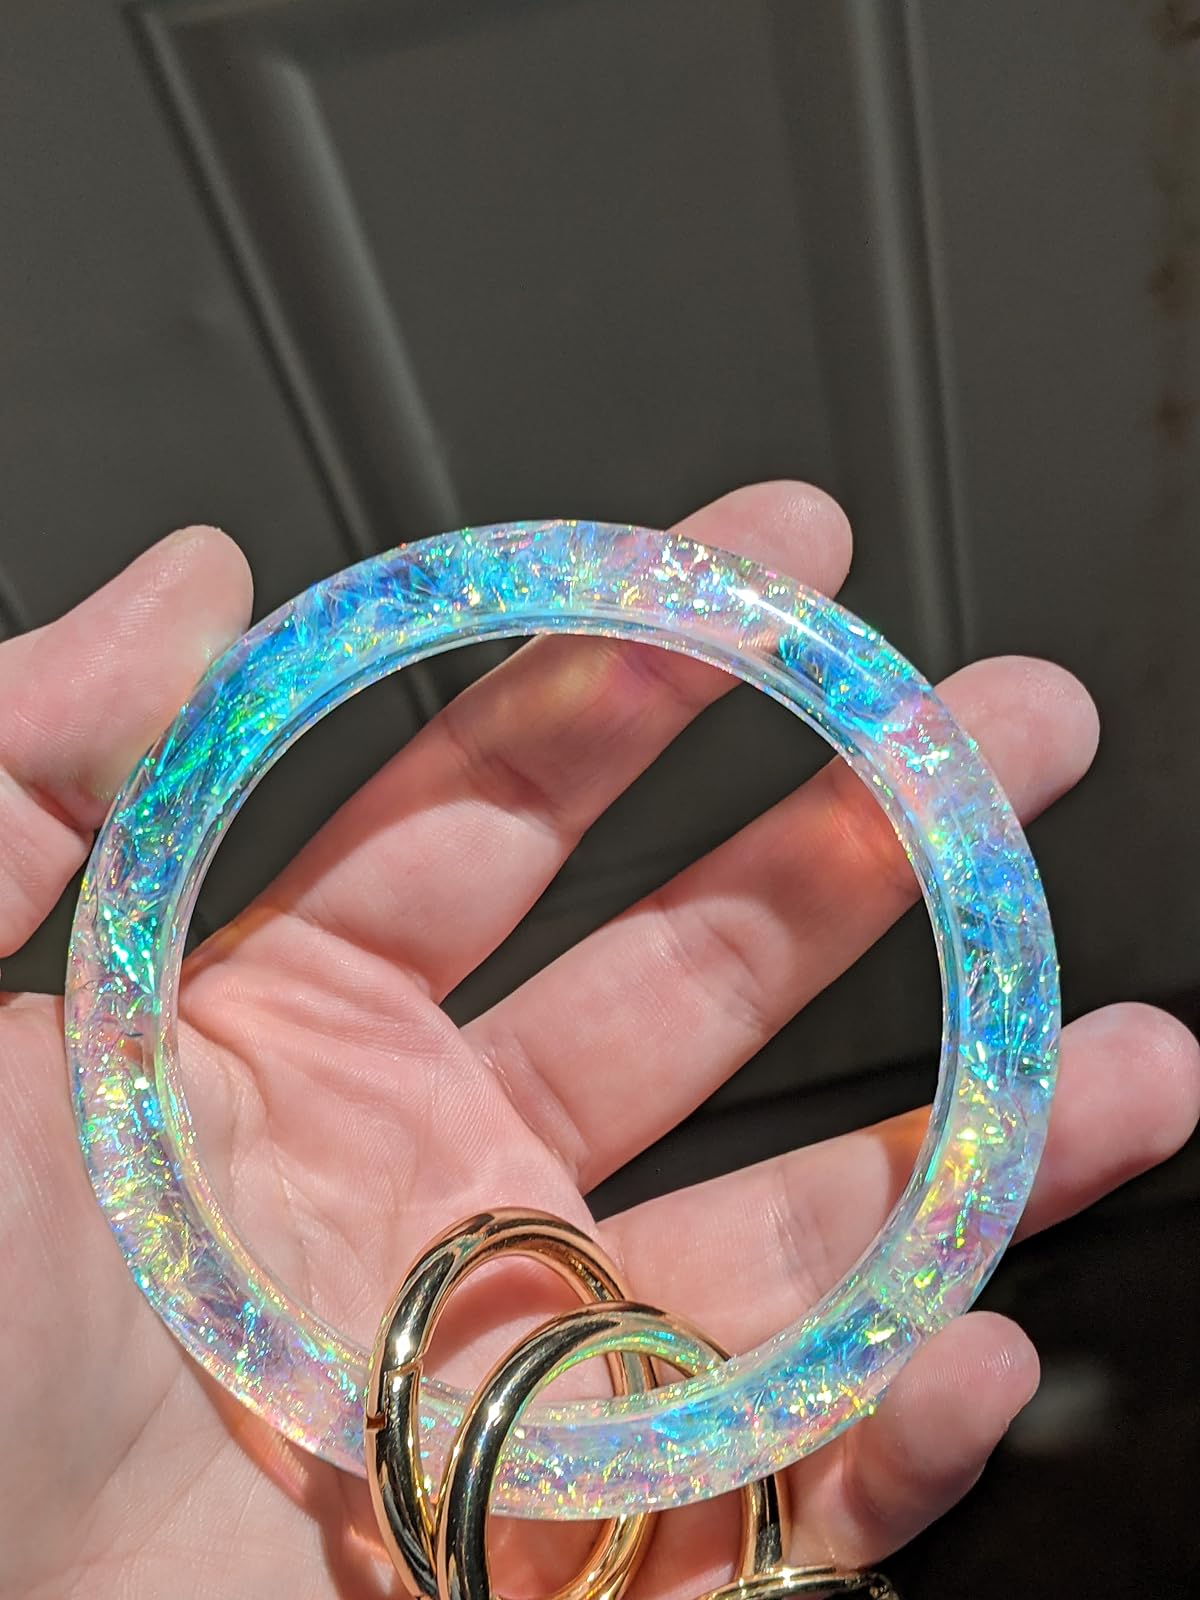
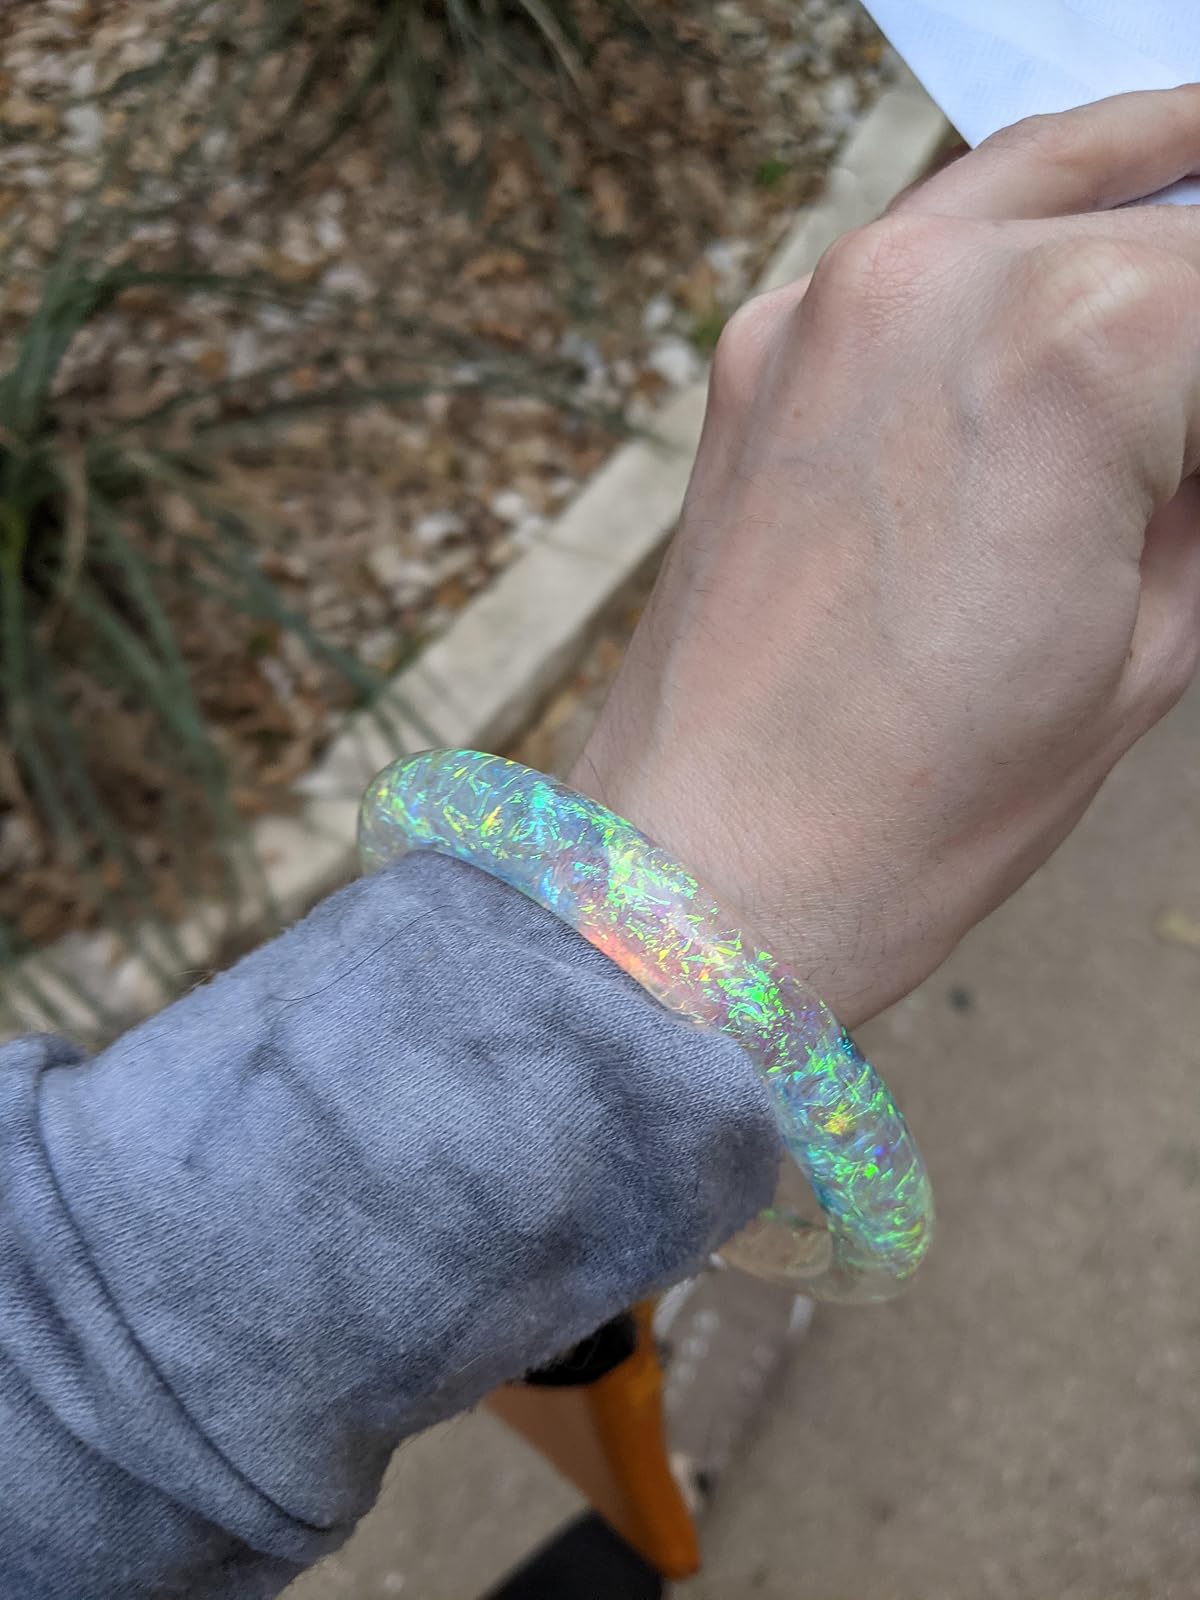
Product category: accessories_keychain
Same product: yes